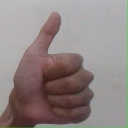
अक्षर: थ